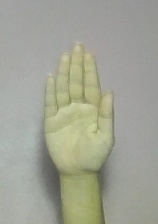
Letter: seen